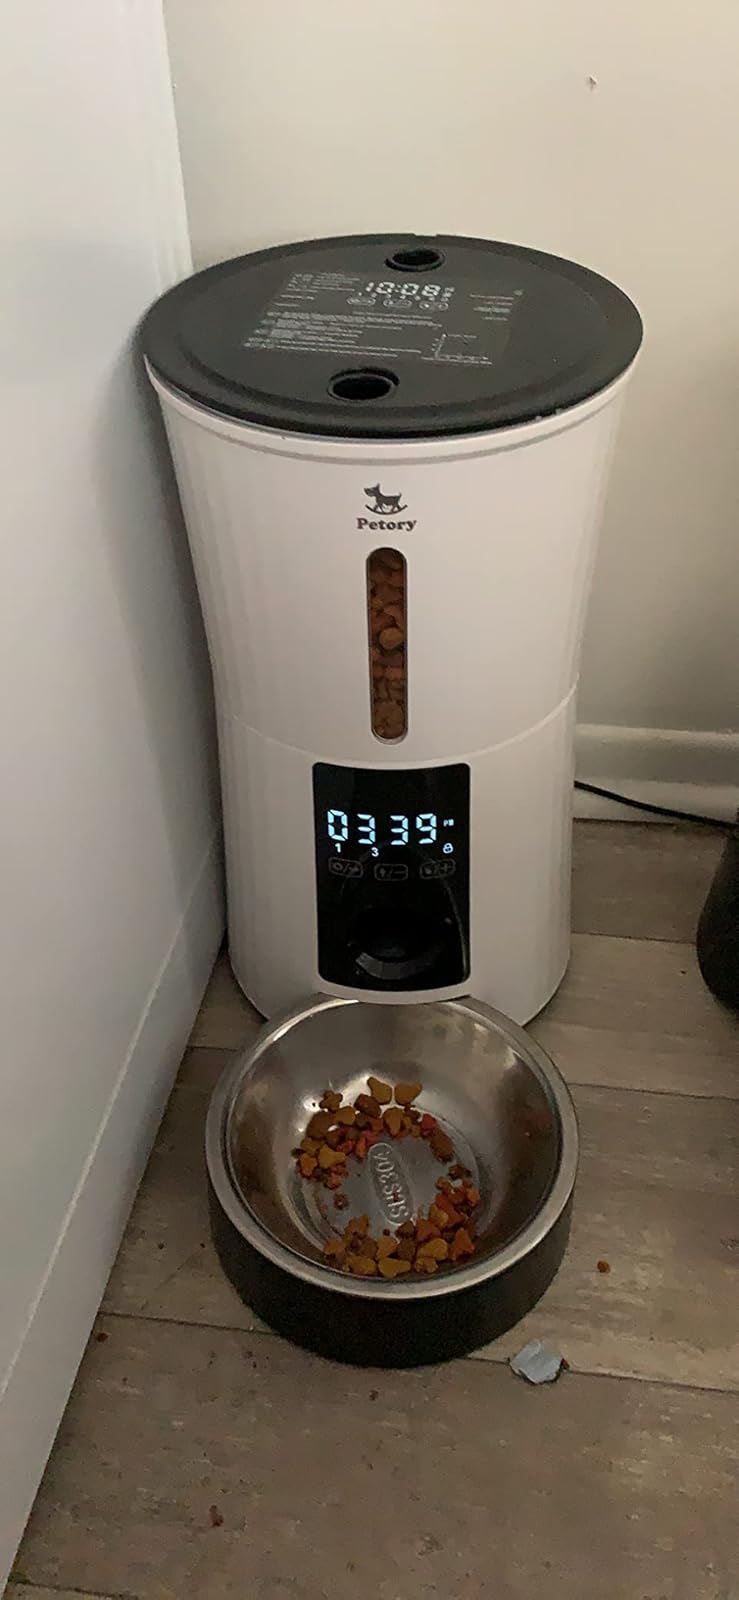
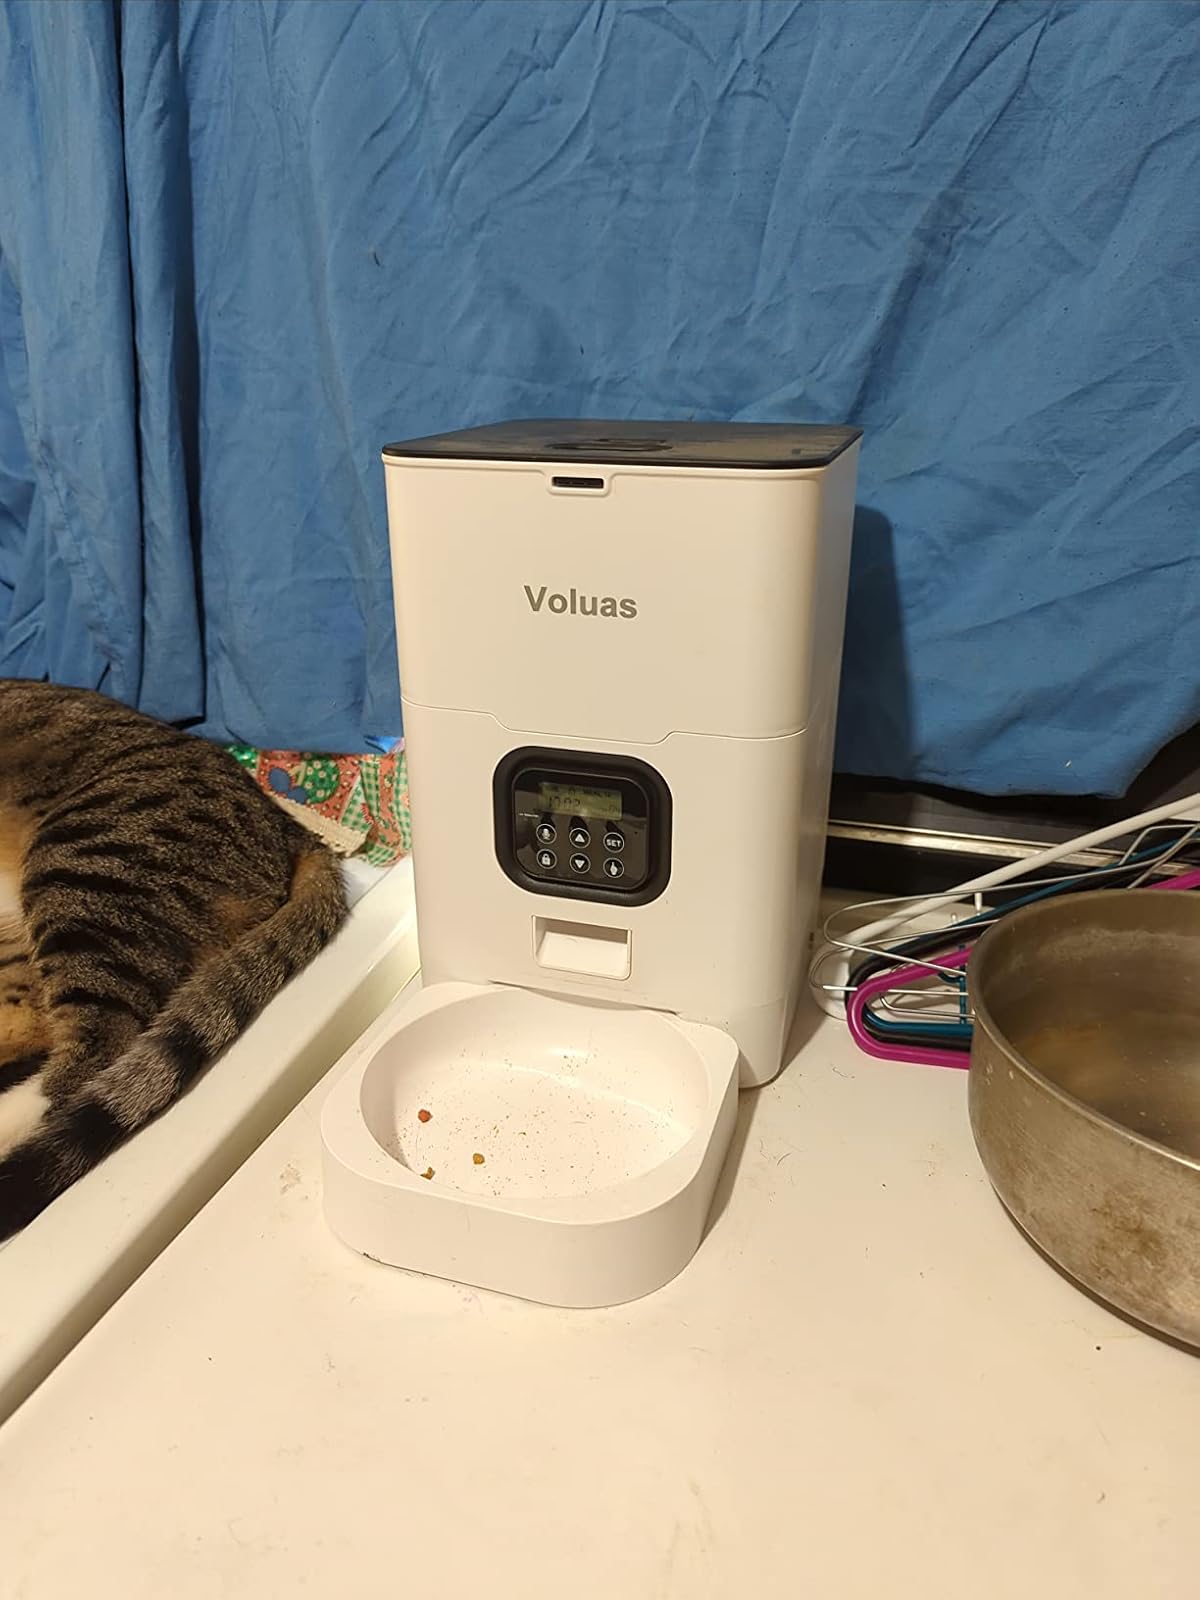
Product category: items_feeder
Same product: no